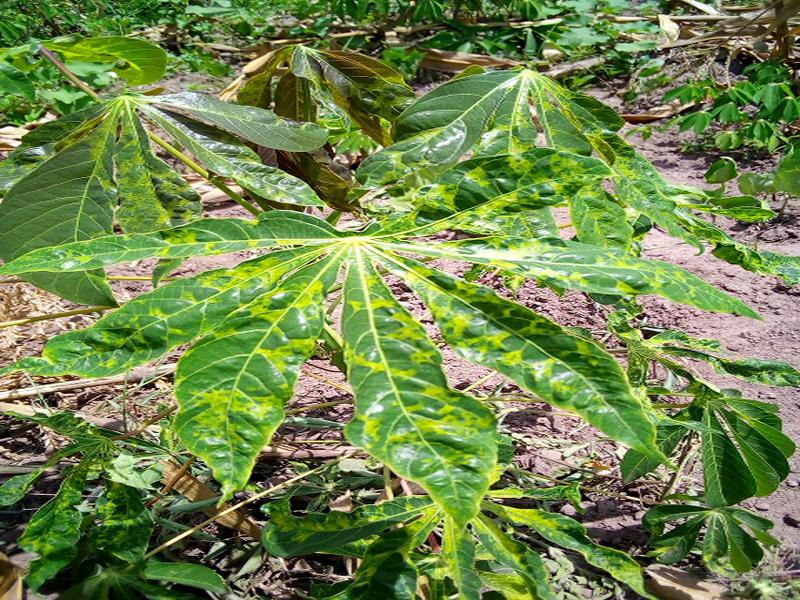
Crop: cassava
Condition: mosaic_disease